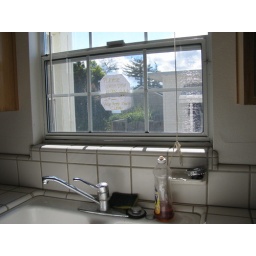
out the window over the sink